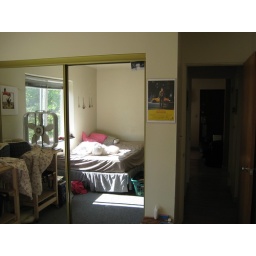
view of right bedroom in closet mirror